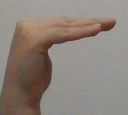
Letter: haa